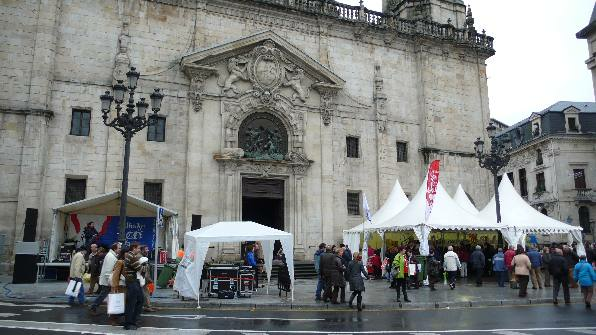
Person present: Yes